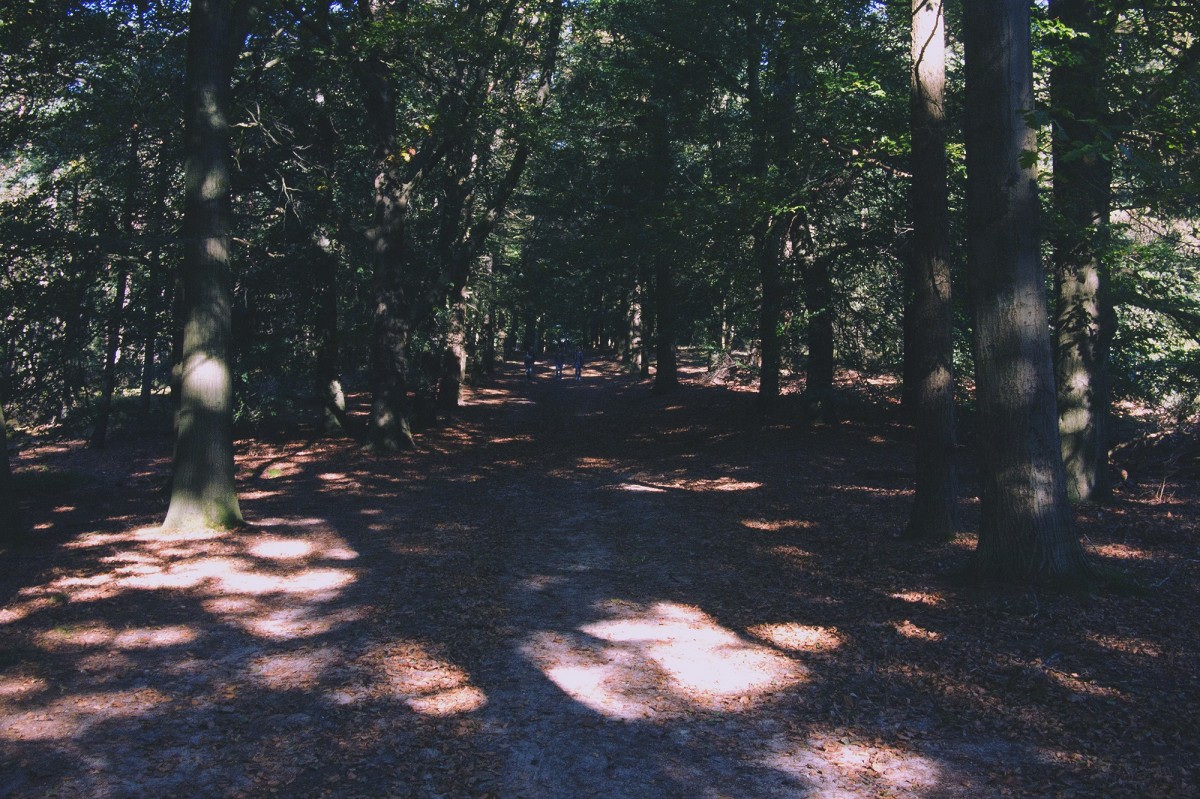
Tags: forest, wilderness, trail, sunlight, jungle, soil, woodland, habitat